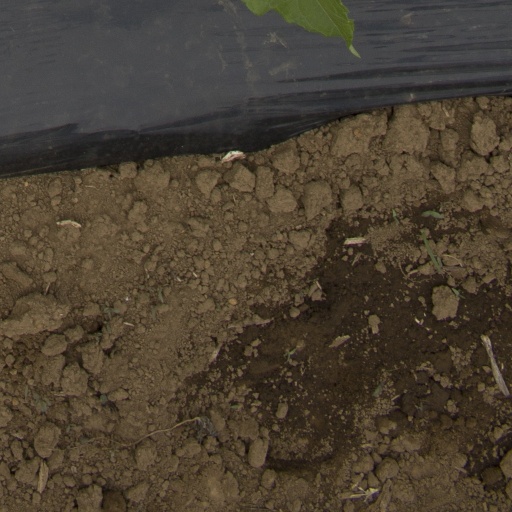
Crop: Jerusalem artichoke